Wali-ur-Rehman

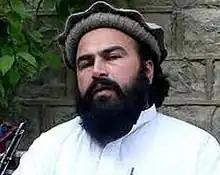

Wali-ur-Rehman (Wali Ur-Rehman Mehsud) (1970 – 29 May 2013) was a senior Tehrik-e-Taliban Pakistan (TTP) commander based in South Waziristan. Wali-ur-Rehman was formerly a spokesman for Baitullah Mehsud, the late leader of the TTP.